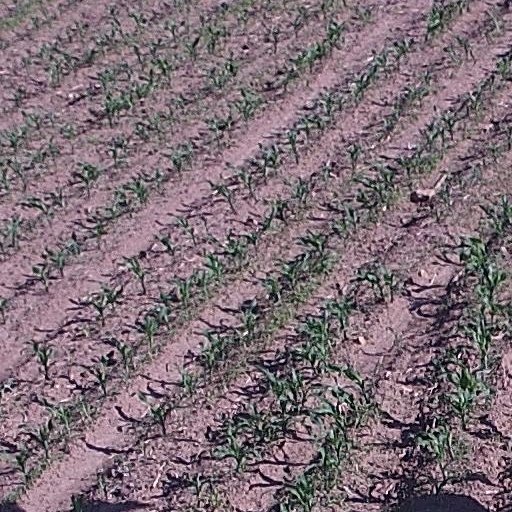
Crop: maize; corn